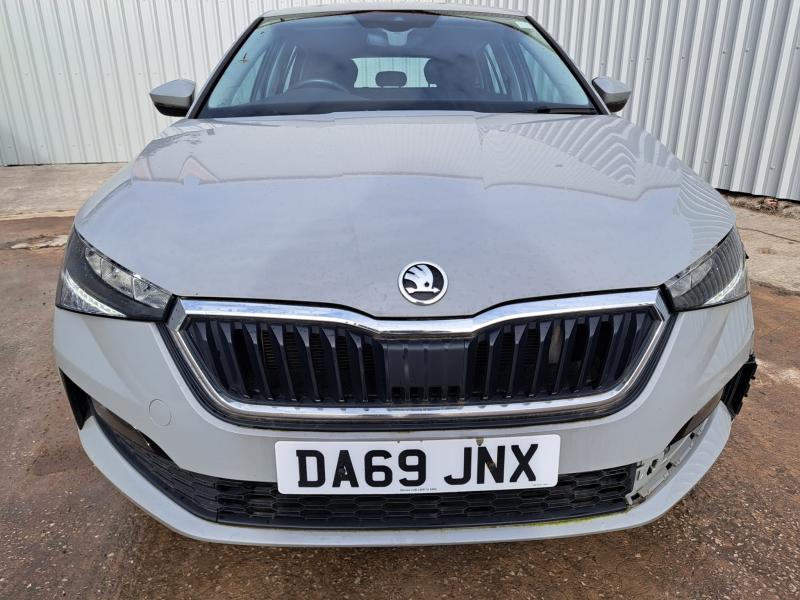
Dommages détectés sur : pare-choc avant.
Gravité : mineur